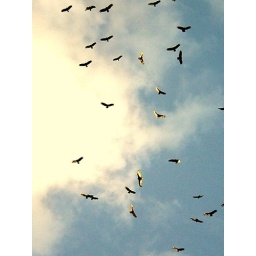
there were a TON of birds over Brannen's house that day no joke